Summit, New Jersey

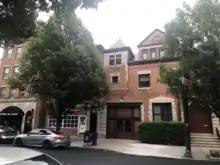
Summit's original town hall constructed in 1892

During this time, Summit was the home of America's "antivice crusader", Anthony Comstock, who moved there about 1880 and built a house in 1892 at 35 Beekman Road, where he died in 1915.